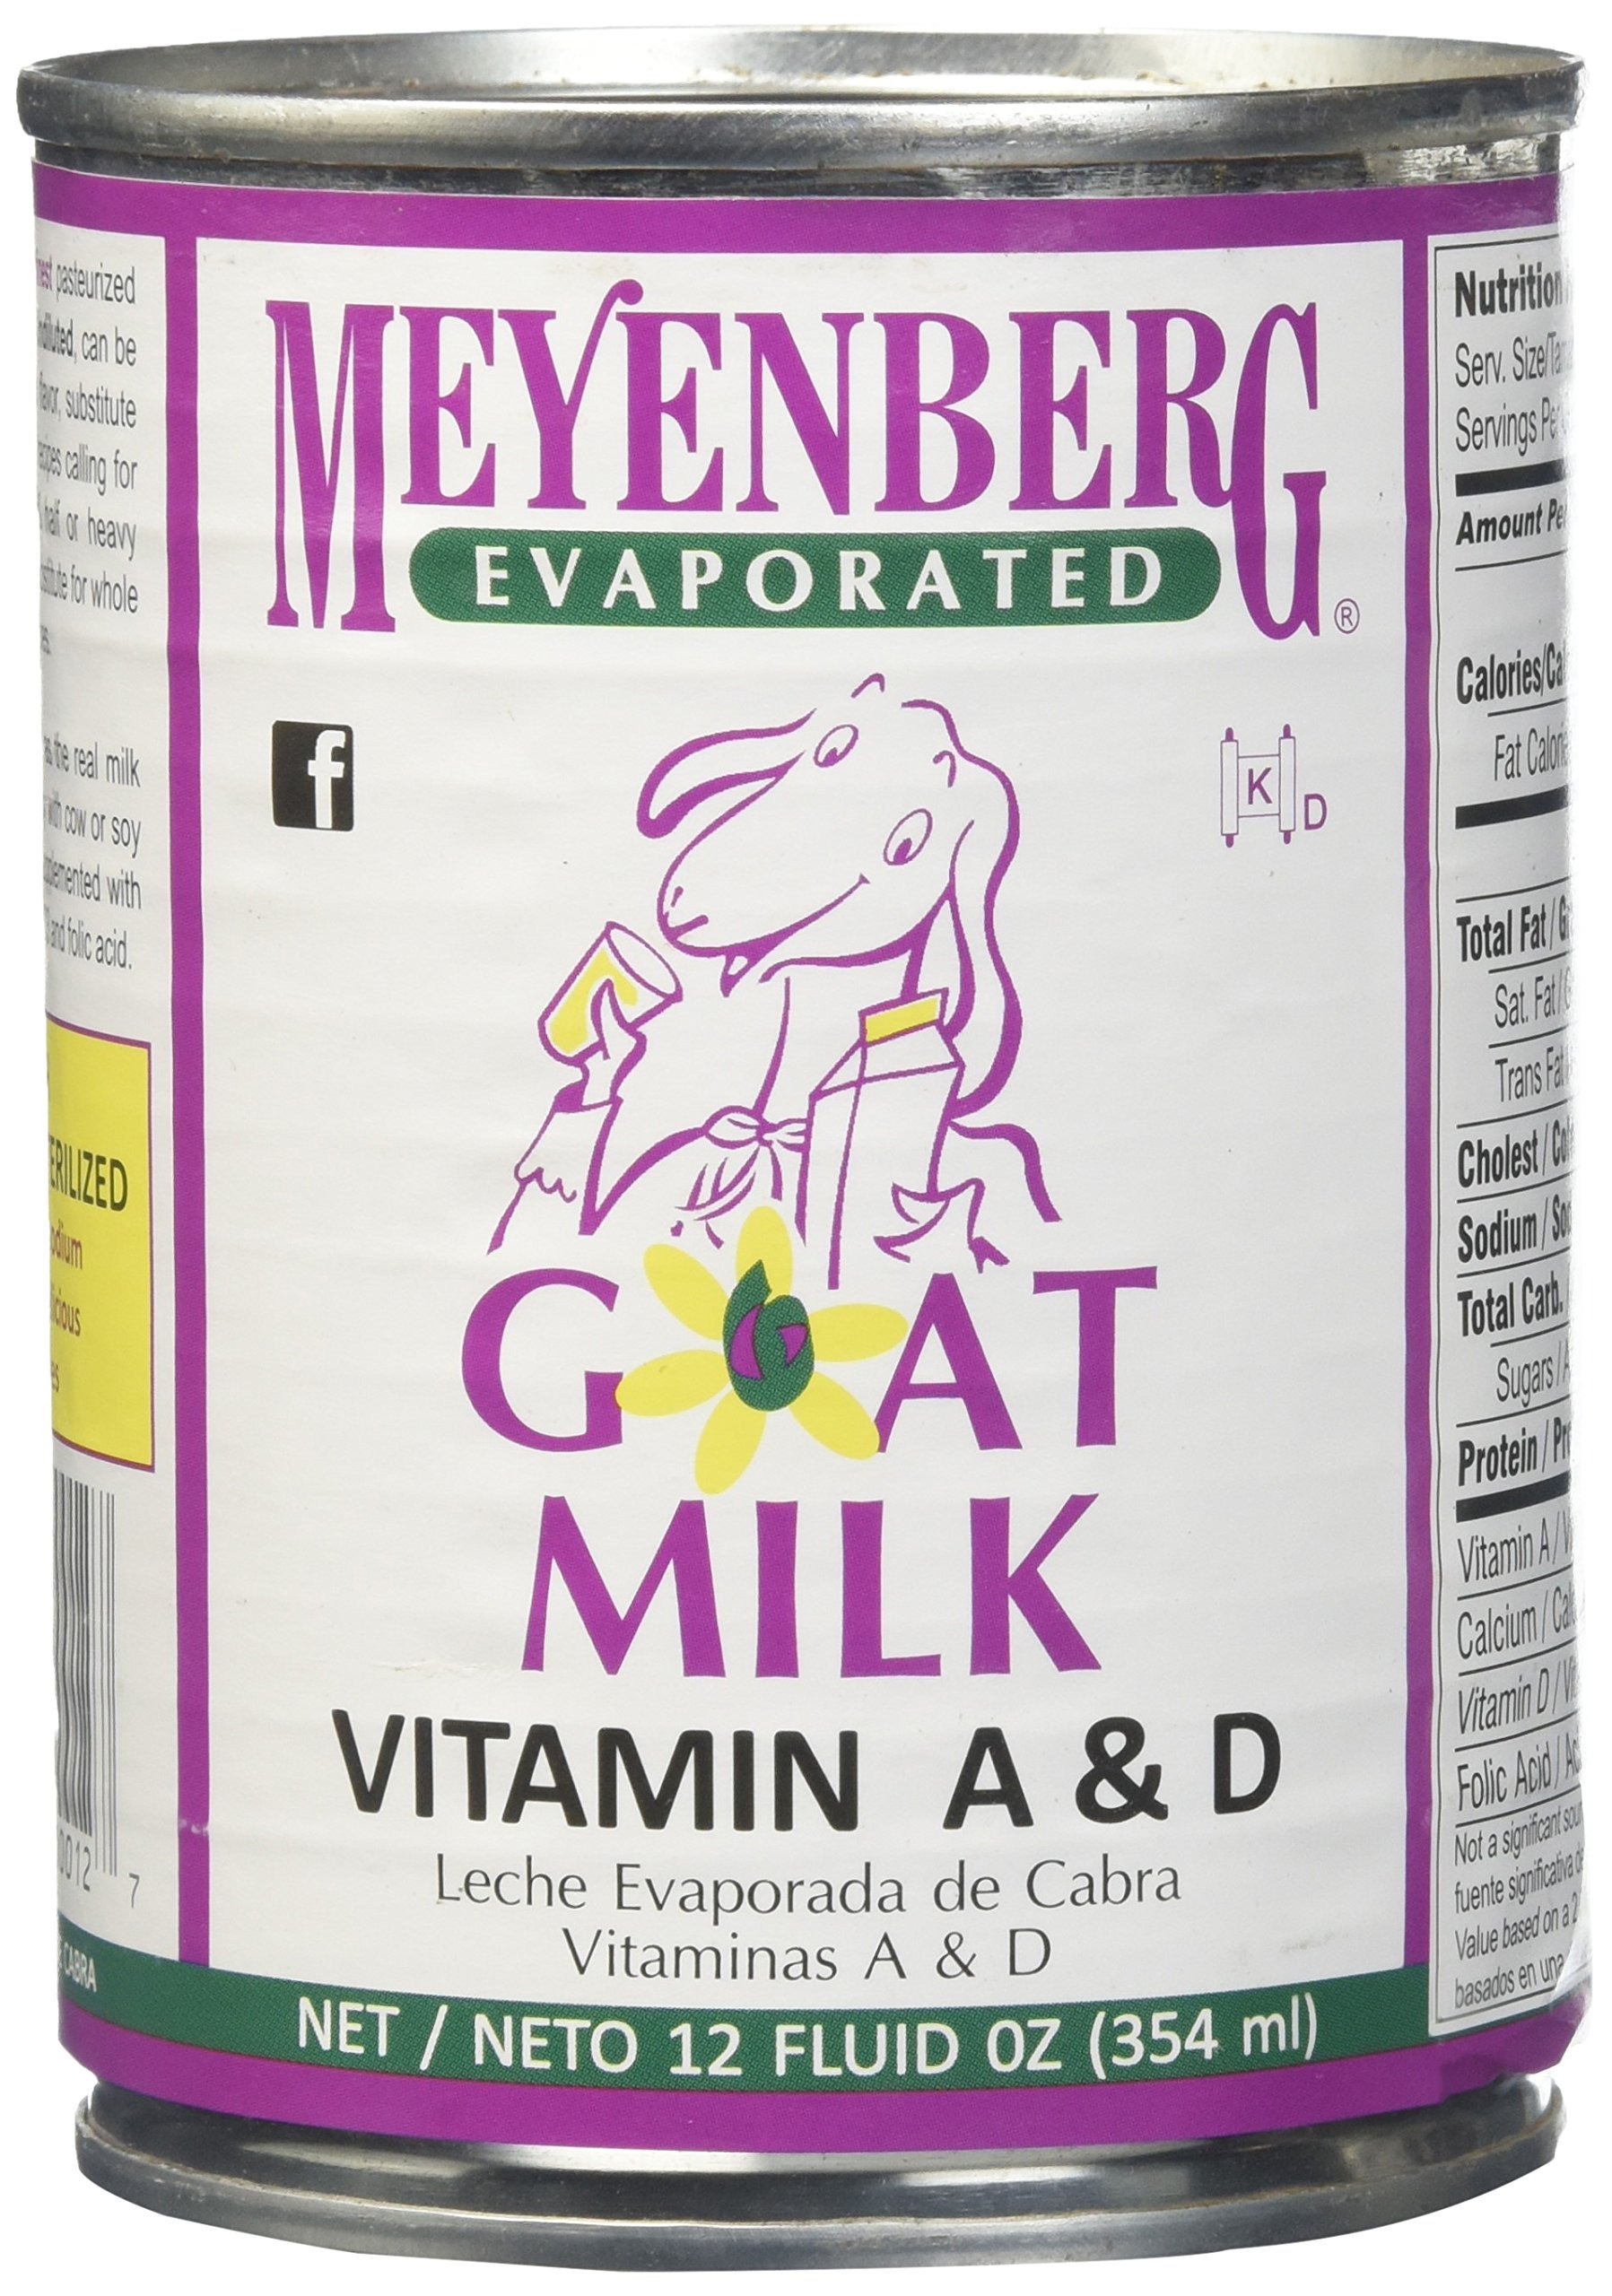
Item Name: Meyenberg Evaporated Goat Milk, Vitamin D, 12 Ounce
Bullet Point 1: Goat milk fortified with folic acid and vitamin D
Bullet Point 2: Natural real milk alternative to those sensitive to cow milk or soy products
Bullet Point 3: Protein composition is closest to breast milk for infant supplementation
Bullet Point 4: High in calcium, low in sodium, naturally gluten free
Bullet Point 5: Made in the USA
Value: 12.0
Unit: Fl Oz

Price: 4.18